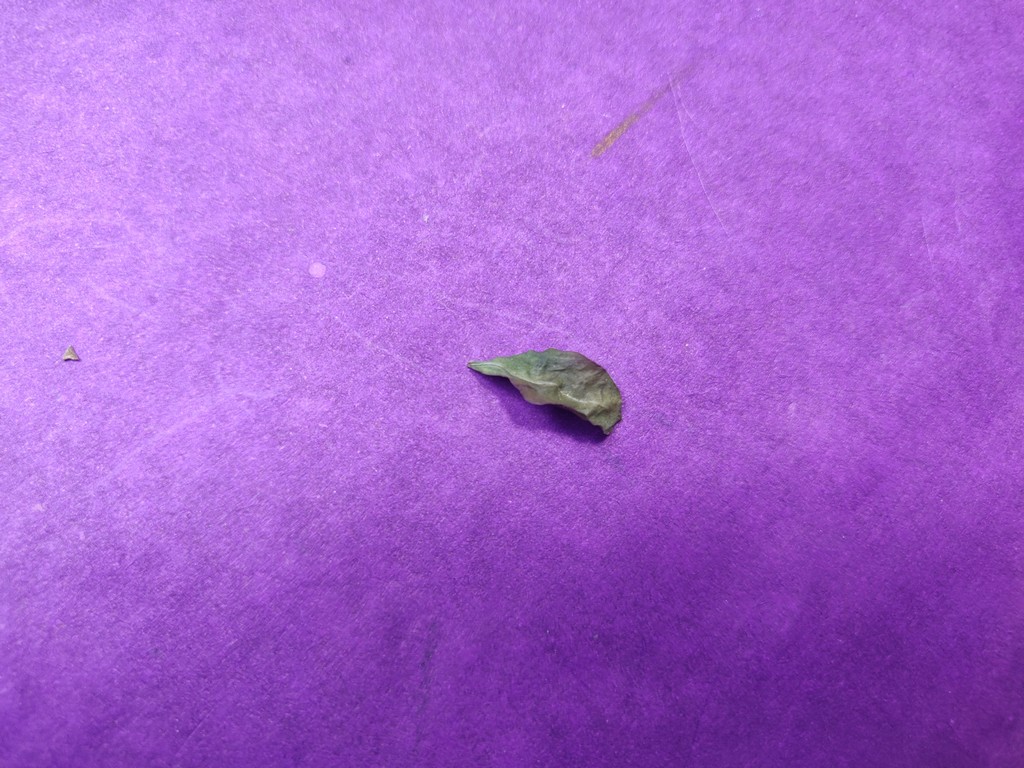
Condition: Dried
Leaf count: single
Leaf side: unknown